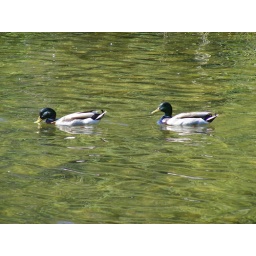
A couple of ducks having a nice swim on the lake at Cosmeston village in Wales.